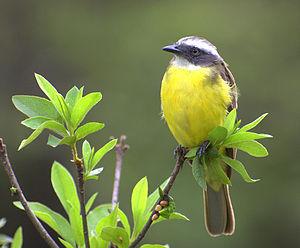
Le Tyran sociable est une espèce de passereaux de la famille des Tyrannidae.